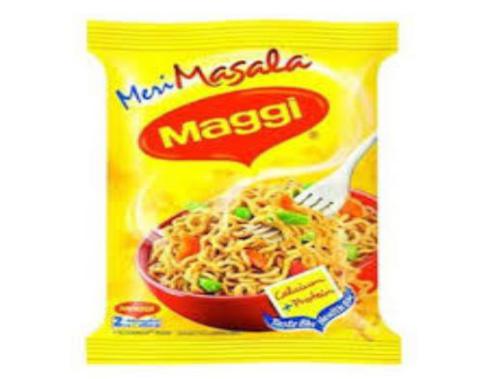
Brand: maggi noodles
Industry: Food